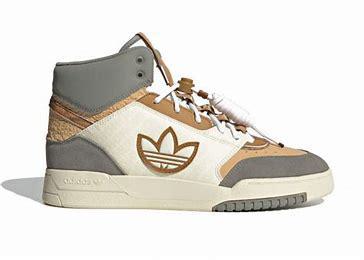
Brand: adidas
Model: Drop Step XL Skate